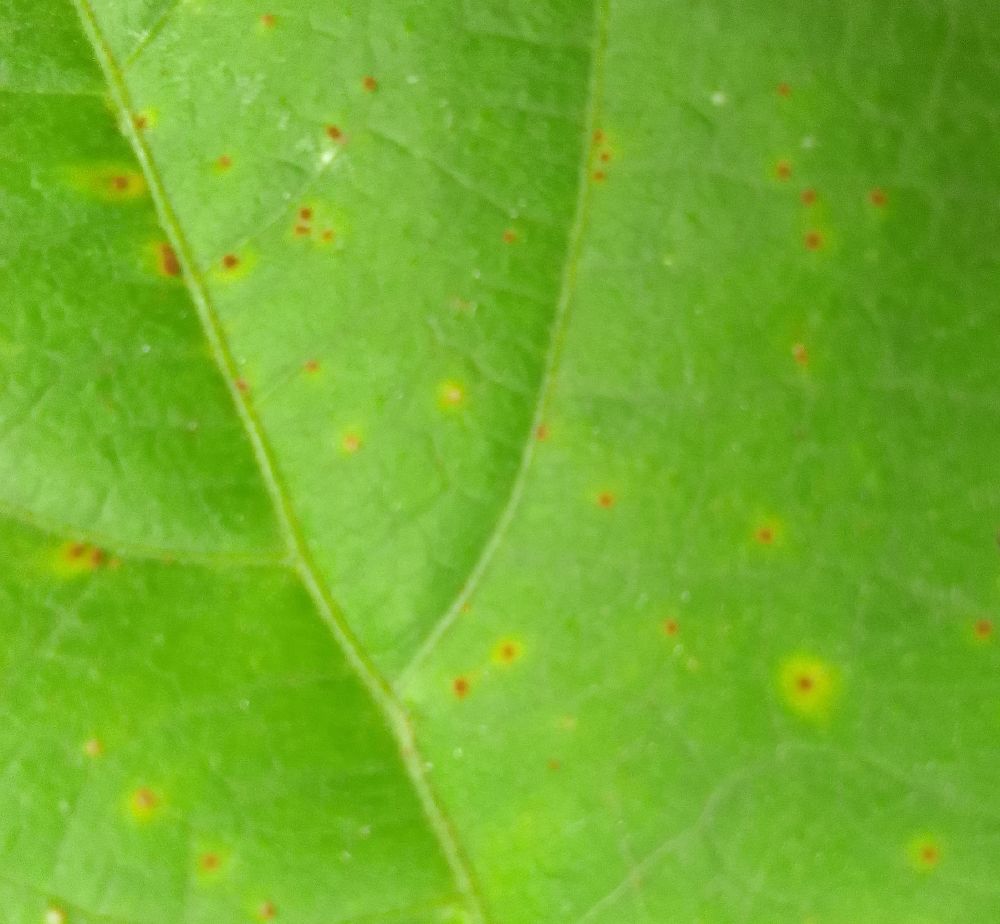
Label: rust